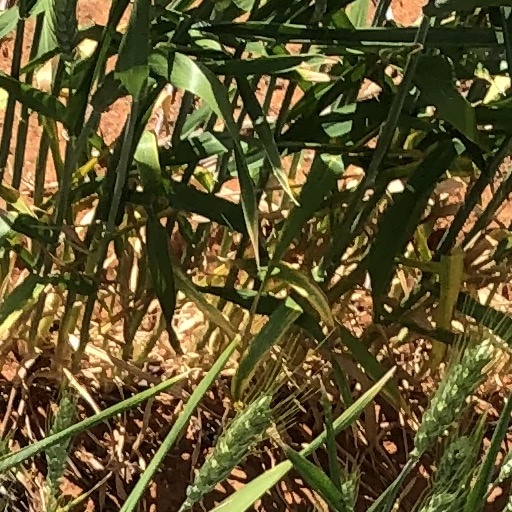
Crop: wheat